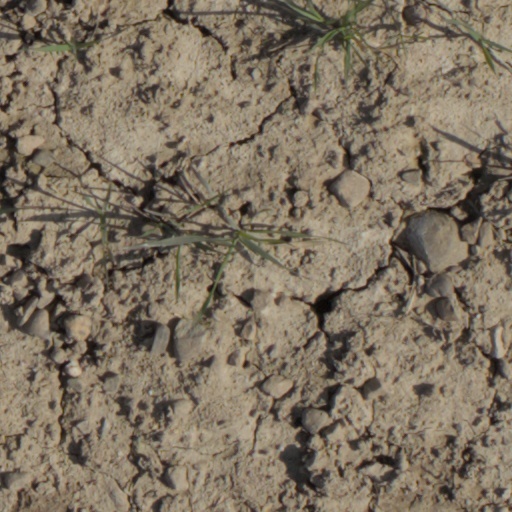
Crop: wheat